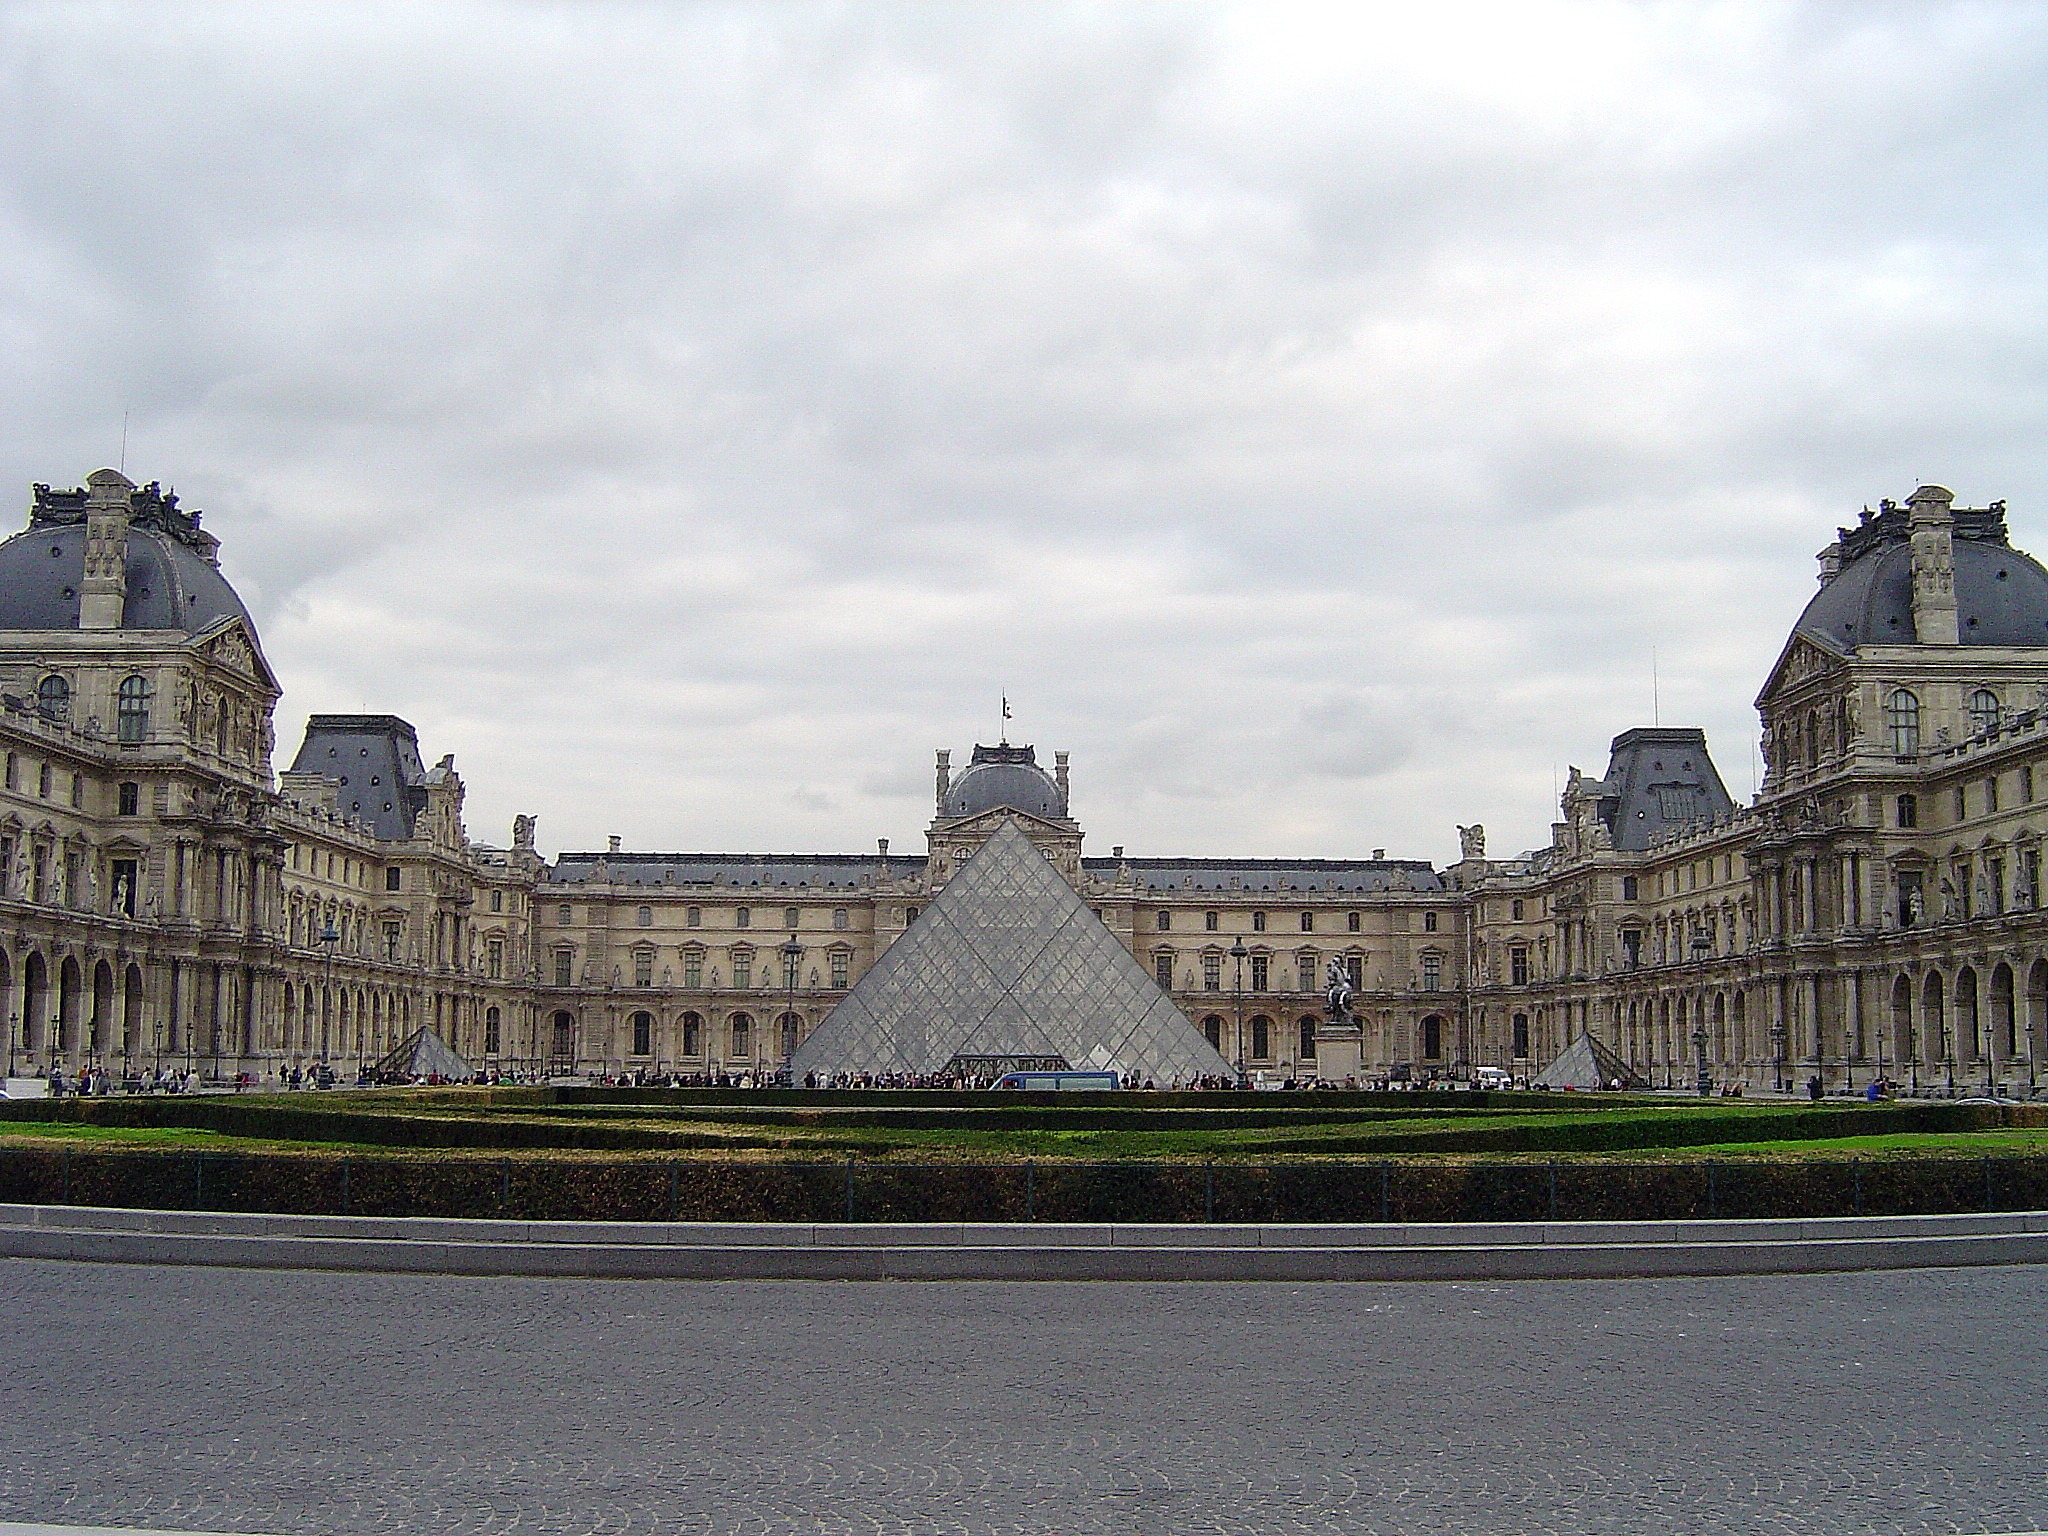
architecture, glass, building, chateau, palace, paris, cityscape, france, louvre, museum, pyramid, castle, landmark, facade, tourism, town square, estate, ancient history, human settlement